Northumberland

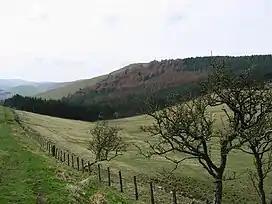
Housedon Hill

Northumberland's green belt is in the south of the county, surrounding Cramlington and other communities along the county border, to afford a protection from the Tyneside conurbation. The belt continues west along the border, past Darras Hall, and on to Hexham, stopping before Haydon Bridge. Its border there is shared with the North Pennines AONB. There are also some separated belt areas, for example to the east of Morpeth. The green belt was first drawn up in the 1950s.